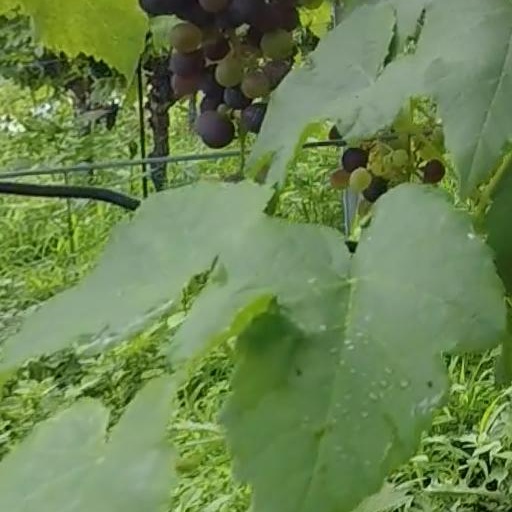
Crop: grape